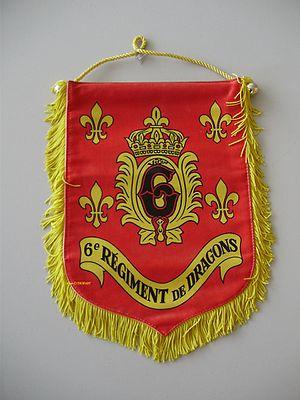
fanion du 6e Dragons à Besancon
Le 6ᵉ régiment de dragons, est une unité de cavalerie de l'armée française, créé sous la Révolution à partir du régiment de La Reine dragons, un régiment français d'Ancien Régime et dissous en 1992.